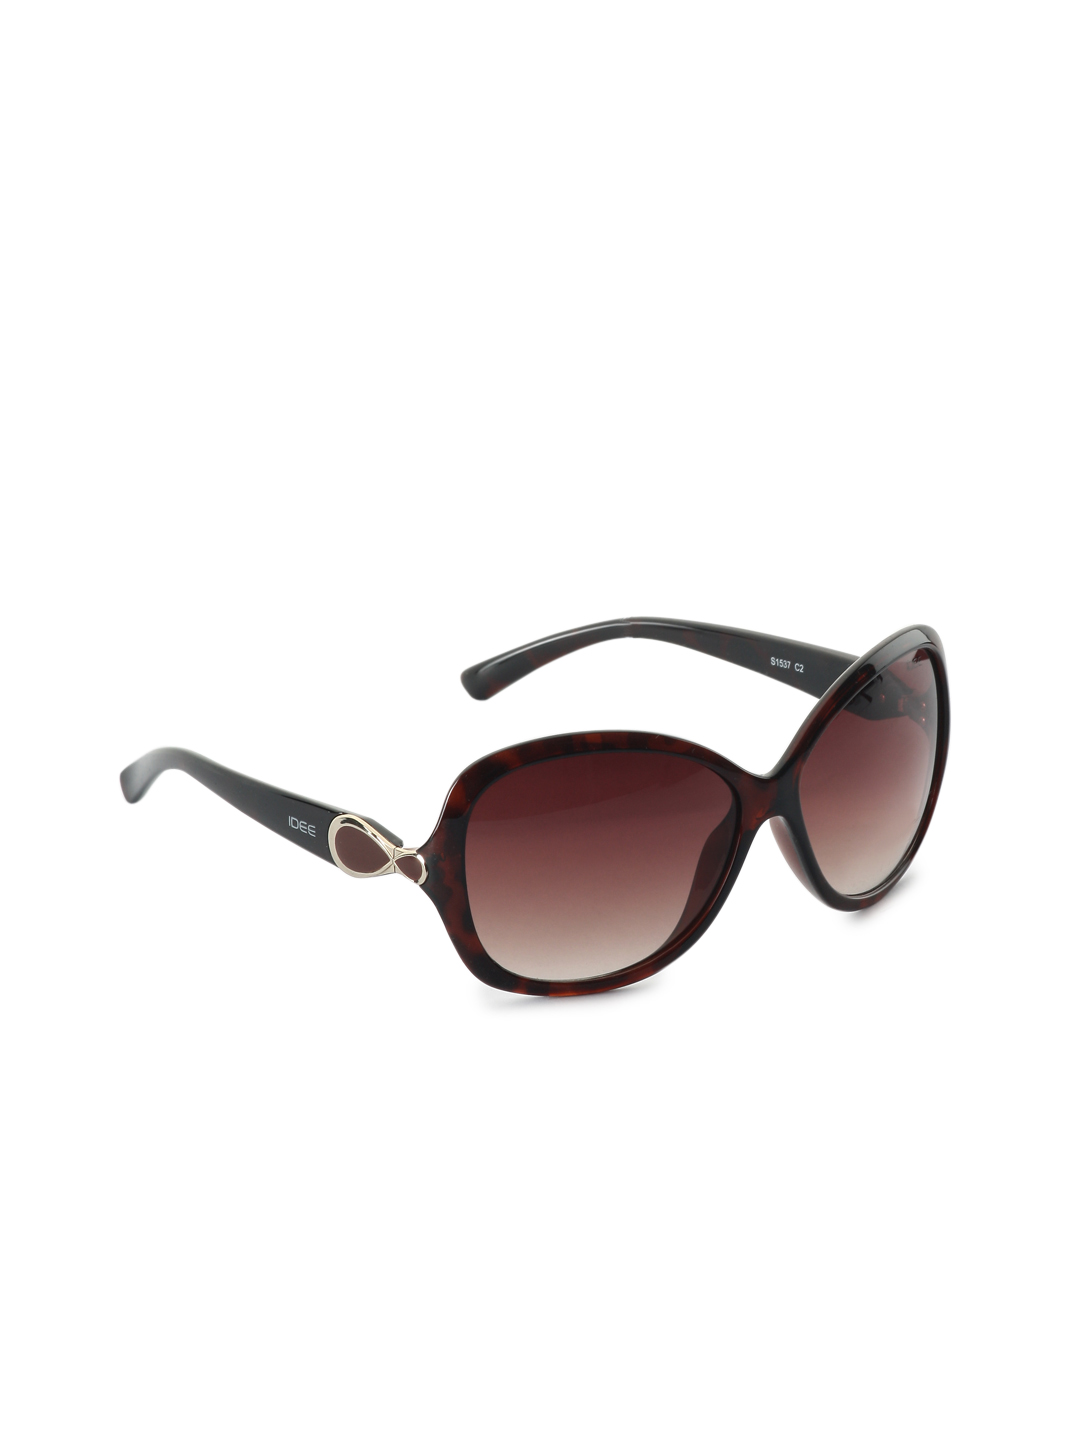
Idee Women Brown Sunglasses
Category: Accessories / Eyewear / Sunglasses
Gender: Women
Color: Brown
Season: Winter 2016
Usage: Casual